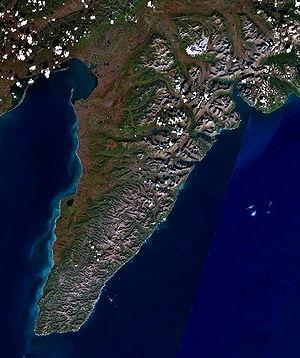
Le cap Goven est un cap situé à l'extrémité de la péninsule Govena, à l'est de la péninsule du Kamtchatka, dans l'Extrême-Orient russe. La péninsule Govena sépare la baie d'Olioutorski du golfe Karaguinski et de la baie de Korf.
La péninsule Govena est une péninsule située à l'est de la péninsule du Kamtchatka, dans l'Extrême-Orient russe. Elle s'avance de 70 km à l'intérieur de la mer de Béring et sépare la baie d'Olioutorski du golfe Karaguinski et de la baie de Korf.